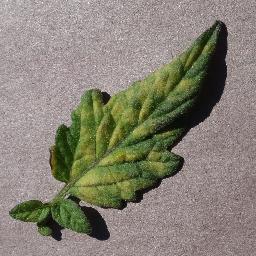
Label: Tomato___Leaf_Mold